Victor Wégria

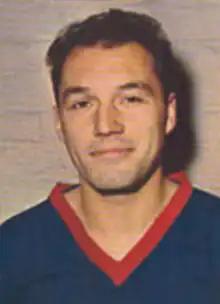
Wégria for RFC Liège

Victor Lucien Wégria (4 November 1936 – 5 June 2008) was a Belgian footballer who played as a striker.